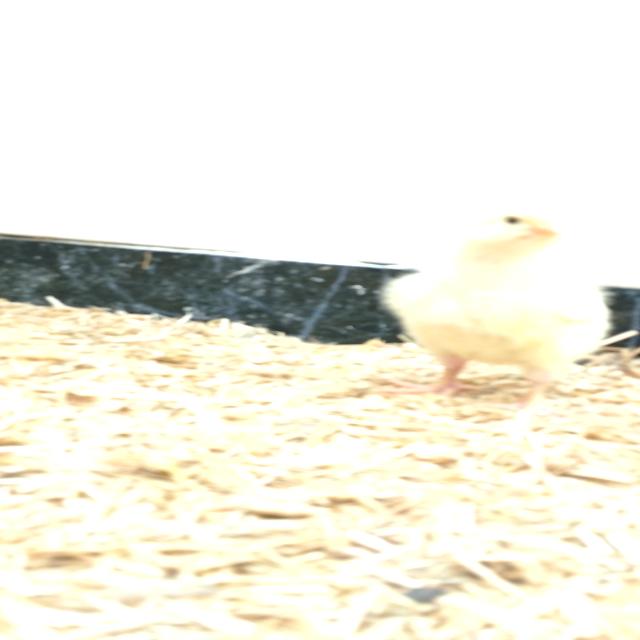
Weight: 120 g